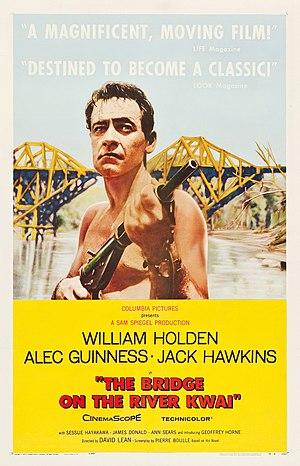
Le Pont de la rivière Kwaï est un film de guerre britanno-américain réalisé par David Lean, sorti en 1957. Il s'agit de l'adaptation du roman de même nom de Pierre Boulle.